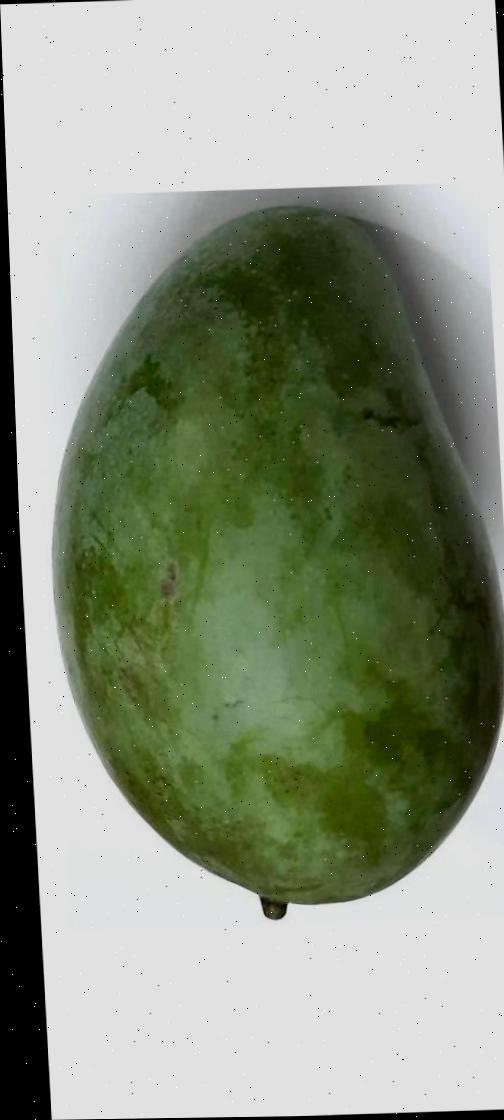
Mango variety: Amrapali